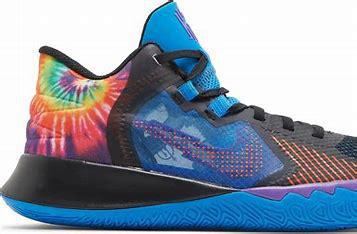
Brand: Nike
Model: Kyrie Flytrap 5